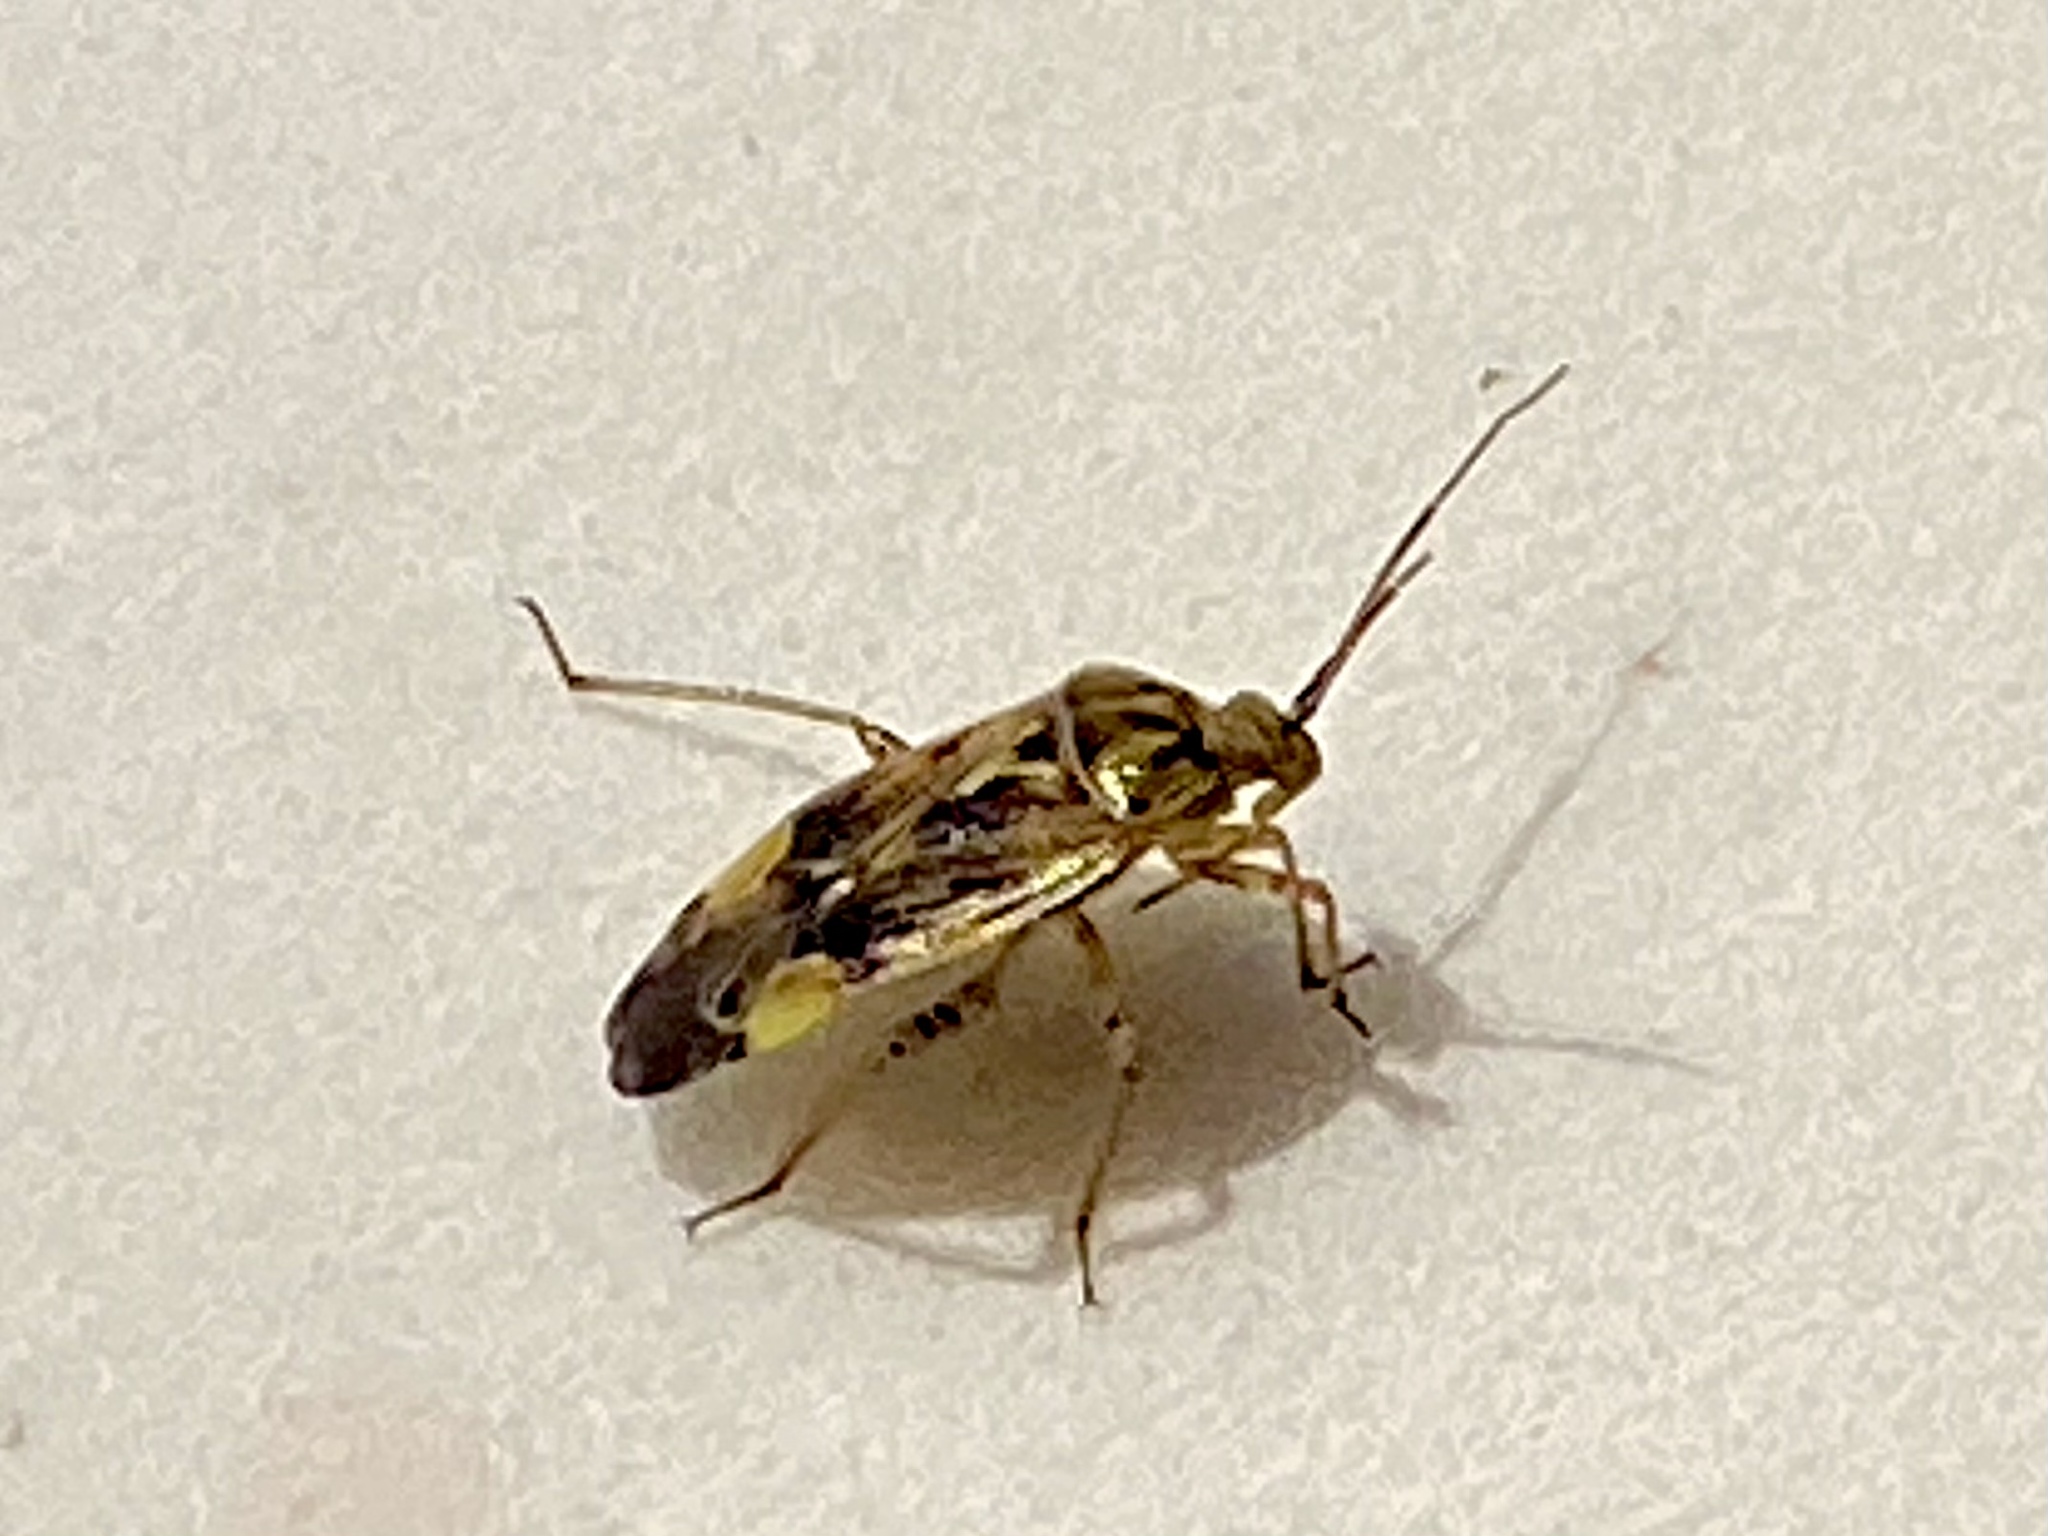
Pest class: lygus_bug